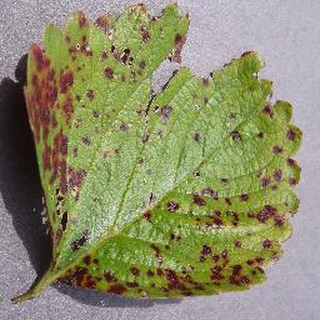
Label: strawberry_leaf_scorch